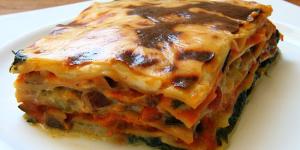
lasana diet